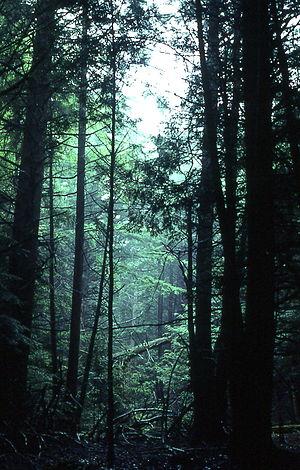
Fallsburg est une town du comté de Sullivan, dans l'État de New York, aux États-Unis.